Epoxy

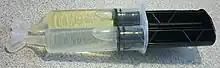
A syringe of "5-minute" epoxy glue, containing separate compartments for the epoxy resin and the hardener

Epoxy is the family of basic components or cured end products of epoxy resins. Epoxy resins, also known as polyepoxides, are a class of reactive prepolymers and polymers which contain epoxide groups. The epoxide functional group is also collectively called "epoxy". The IUPAC name for an epoxide group is an oxirane.